Neo-Sumerian art

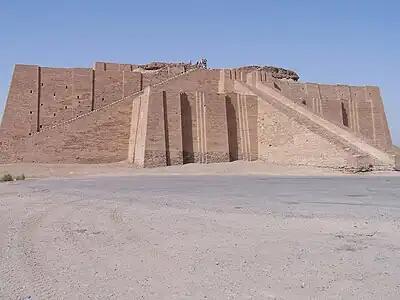
Ziggurat of Ur

Neo-Sumerian architecture was mostly based on the materials that were available in that demographic area. For this area, quality materials were not available so the people had to settle for tall reeds from marshes and mud-brick developments for housing and more permanent structures. There were many stages of architectural development and temple design. These designs started as basic ideas that progressed into more advanced designs. Beginning structures based on the primitive blueprints have small shrines, measuring only 12 ft x 15 ft, with one offering table in front of the niche. Many early temples were structured this way. In later years, old temples were strengthened and enlarged by adding buttresses. Typical characteristics of Neo-Sumerian temples were that they were located on top of ziggurats, a man-made mountain, and were the places where a god would be expected. Levels of elevation and staging were also typical characteristics of both temples and ziggurats. The name of the Neo-Sumerian specific ziggurat is the Ziggurat of Ur.